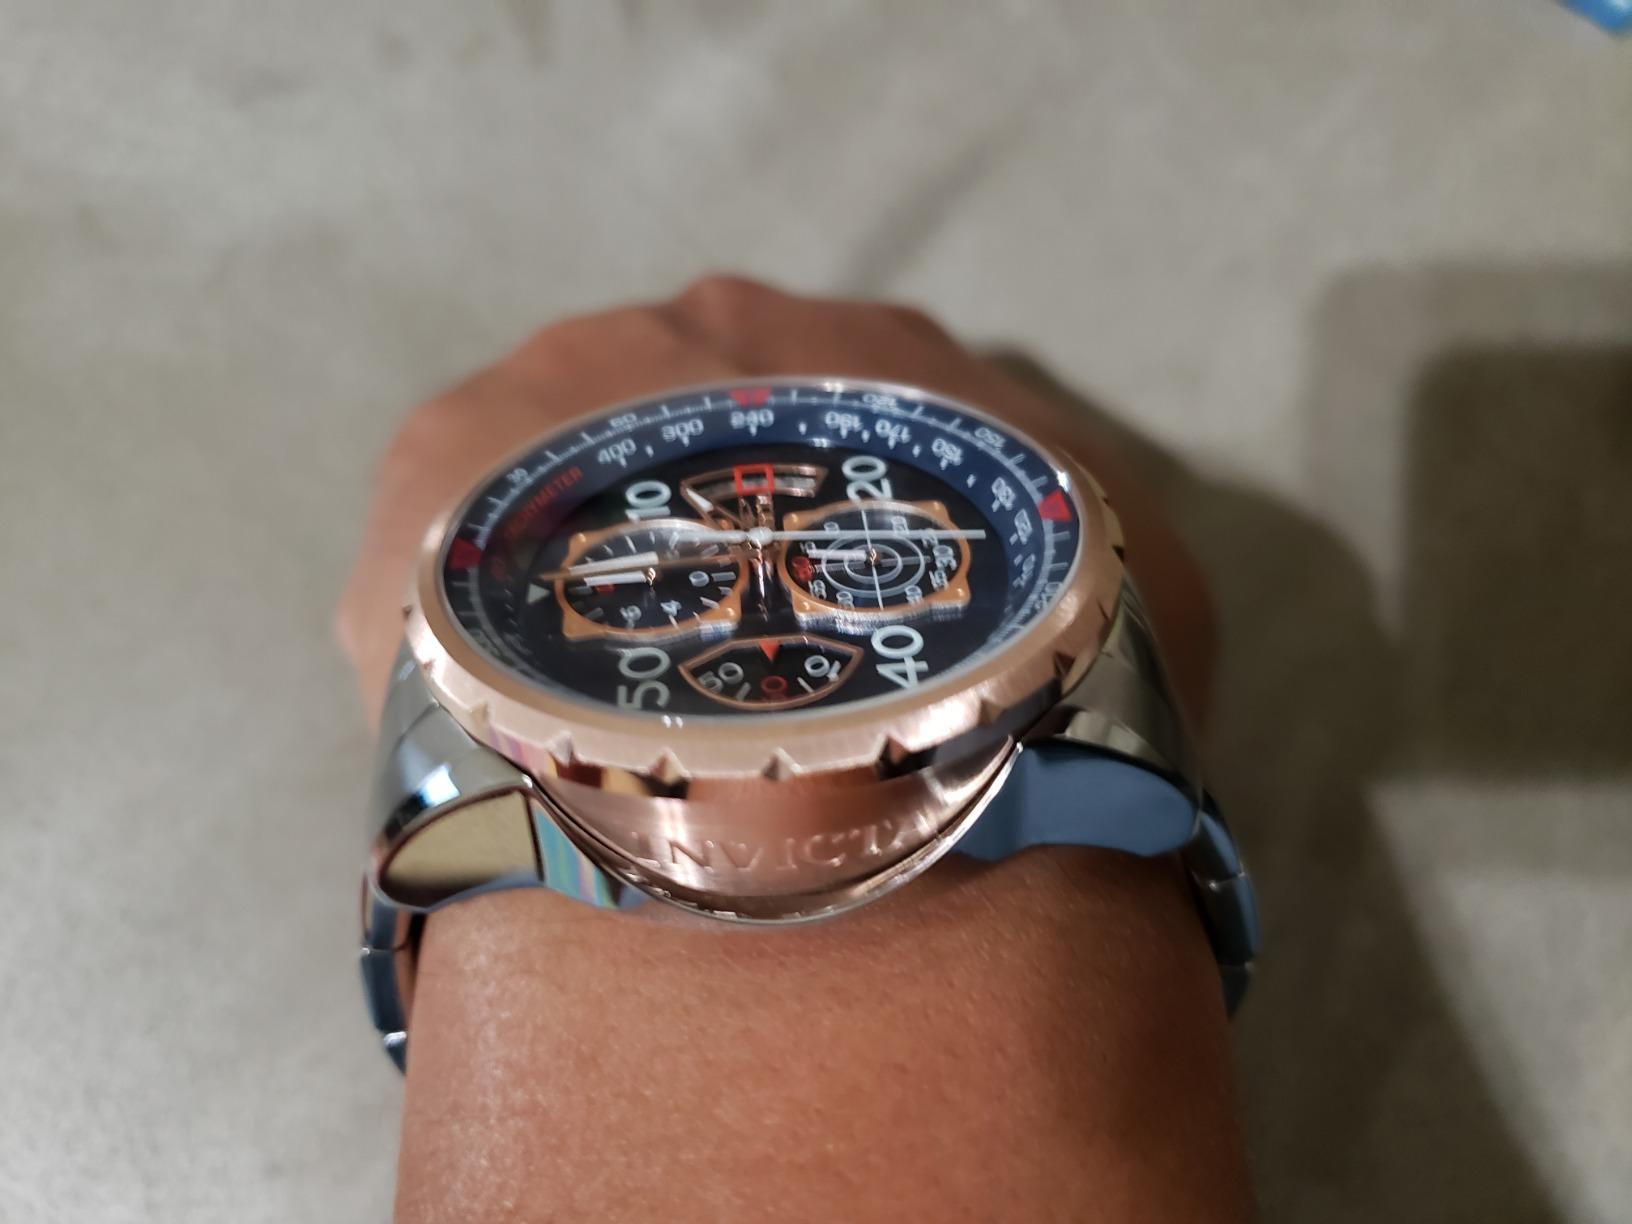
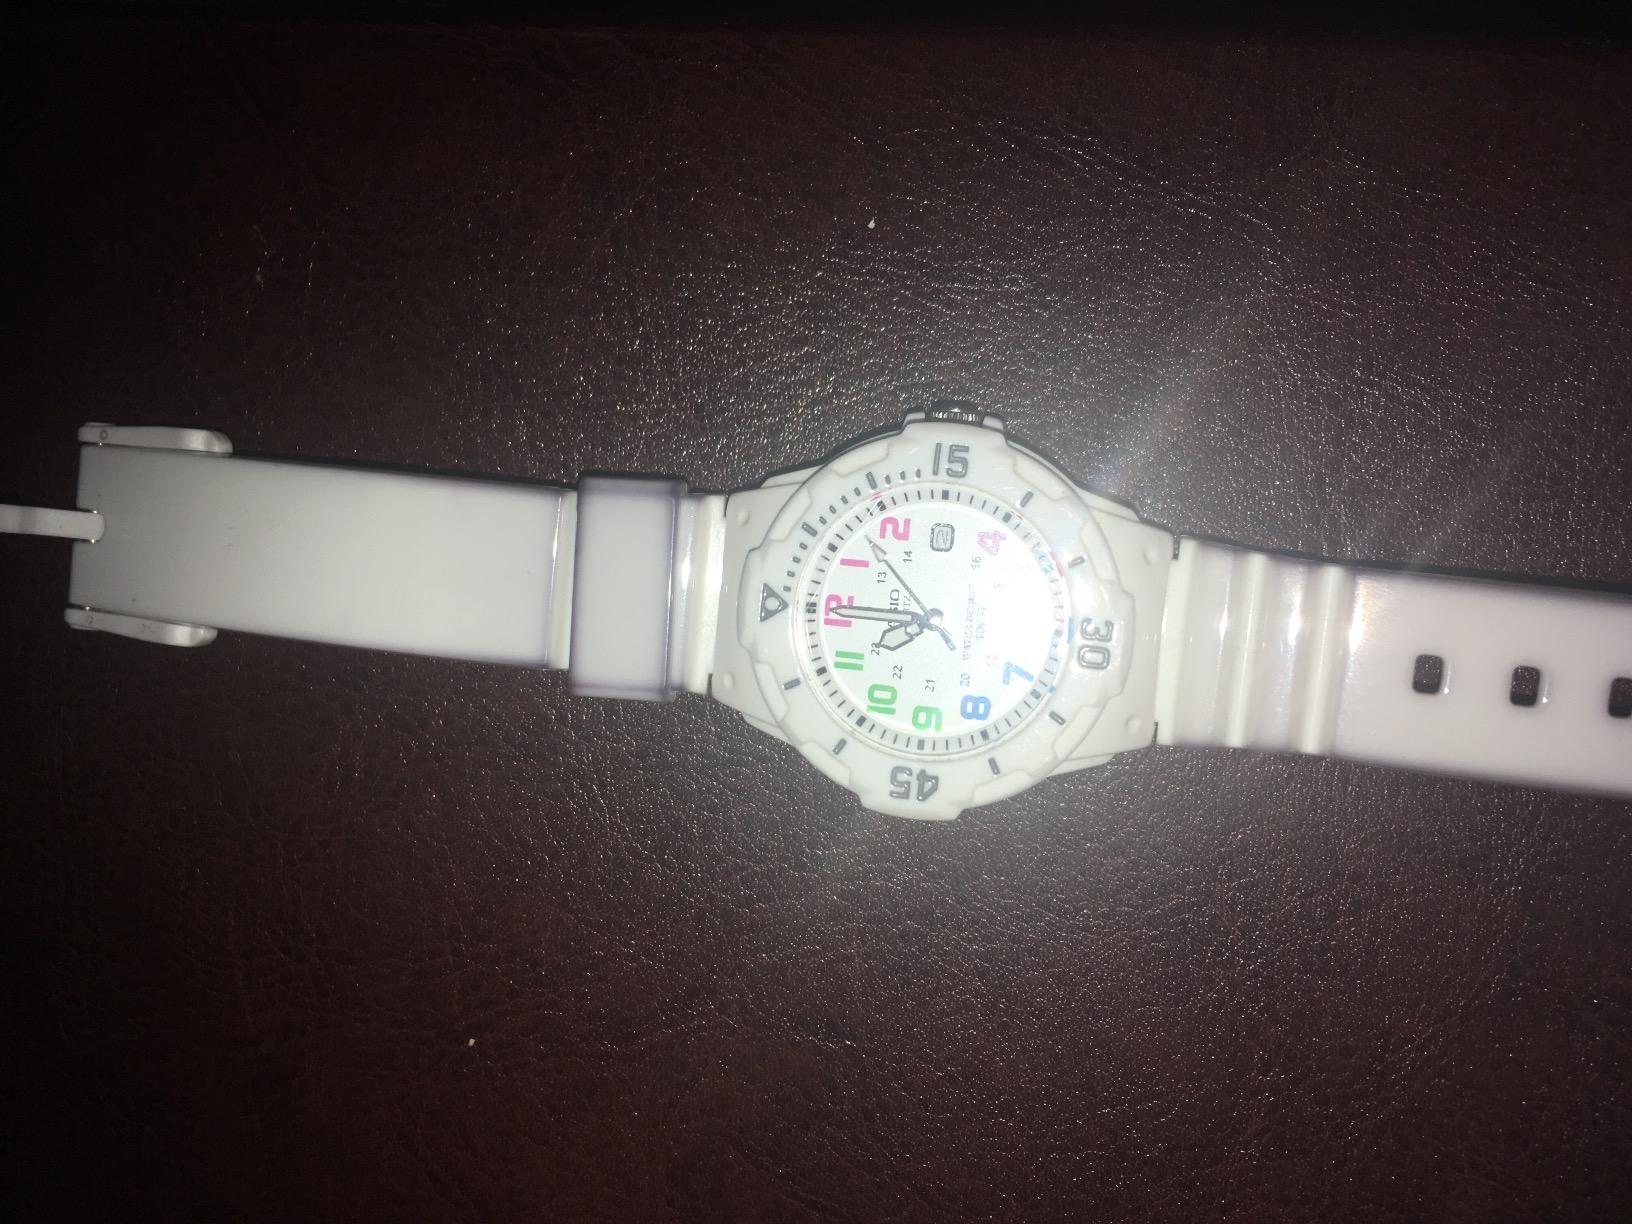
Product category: accessories_watch
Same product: no